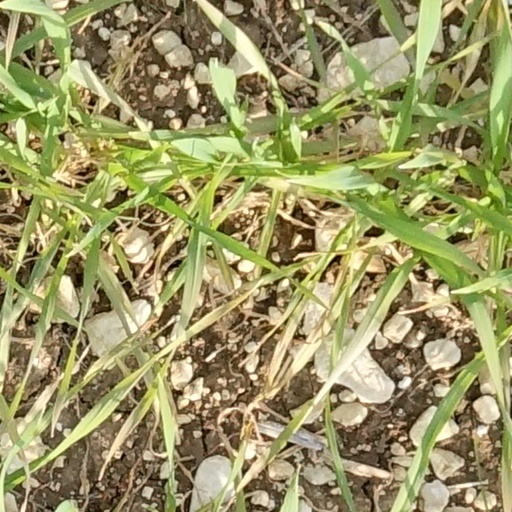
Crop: wheat